M107 self-propelled gun

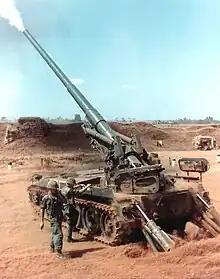
An M107 fires in support of US troops near the Cambodian border as part of Operation San Angelo in 1968.

The M107's combat experience with the US military was almost entirely limited to the Vietnam War. The Vietnamese words "Sấm Sét" ("Lightning") and "Vua Chiến Trường" ("King of the Battlefield") were often painted on the guns to commemorate its sheer firepower. There, it proved its effectiveness by having one of the longest ranges of any mobile artillery-piece operated during that theater of combat in the Cold War, outranging the Soviet 130 mm M46 heavy field guns employed by the People's Army of Vietnam (PAVN). Maximum range with M437A2 or M437A1 projectile is approximately . This long-range advantage, along with its ability to rapidly move from its previous position, made it an effective weapon for destroying PAVN and Viet Cong command-and-control sites, communications facilities and supply-columns, while evading counter-battery fire from its Soviet counterparts in service with North Vietnam. This was proven in 1968 at the Battle of Khe Sanh, where American forces came under a long and intense siege by PAVN troops and were constantly bombarded by accompanying artillery fire.